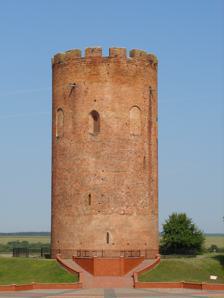
Building: Tower of Kamyenyets
Country: Belarus
Year built: 1289
Tower in Kamyenyets, Belarus The tower of Kamyenyets today The Tower of Kamyenyets ( Belarusian : Камянецкая вежа ; Russian : Каменецкая башня ), also called the White Tower ( Belarusian : Белая вежа , romanized : Bielaya vieža ), is the main landmark of the town of Kamyenyets in Belarus . The name Bielaja Vieža (alternative transliteration: Belaya Vezha ), which literally means White Tower or White Fortress in Belarusian , presumably derives from the tower's proximity to the Belavezhskaya Pushcha Forest, but not from its color, which has been brick-red through the ages, never white. The first record in the chronicles about the foundation of the tower dates from 1276. Erected between 1271 and 1289 by the architect Oleksa as a frontier stronghold on the northern border of the Principality of Volhynia , it is the only such tower remaining to this day in Belarus. (Once similar towers were built in Brest , Grodno , Turaw , Navahradak , but they were destroyed in the course of wars.) Today it is a national historic site. Standing atop a gentle rise overlooking the Liasnaja river, the tower is the main landmark of Kamyenyets today. Since 1960 the tower houses a branch of the Brest regional museum . On January 30, 2004, the site was added to the UNESCO World Heritage Tentative List, in the Cultural category, but in 2015 it was removed from the list. Foundation Drawing by Napoleon Orda , 1876 The advantageous location on the stony steep bank of the Liasnaja River for the construction of the frontier stronghold , a castle with a keep on the northern border of Volhynia principality was found by Oleksa . Vladimir Vasilkovich , the prince of Volhynia , liked the place and ordered Oleksa to build the castle . Layout The castle was built as an enclosed community. Like many European castles, it had a great round tower , on the raised mound ( motte ), enclosed by a moat and the river on the northern side, and an adjoining enclosure ( bailey ), that was completely destroyed in 1903. This type of the motte-and-bailey castle appeared in the 10th and 11th centuries between the Rhine and Loire rivers and eventually spread to most of Western Europe and even to the area of the present Belarus. The red-brick tower with service and residential rooms on 5 levels inside was actually a donjon or a keep , that was quite common in France and England till the 16th century. It is 30 meters (98 ft) high, the redbrick walls are about 2.5 m (8.2 ft) thick, with a pitched roof at the top. Brickwork A closeup of the brickwork The tower was entirely built of brick. Brick construction was rarely used in this part of Europe until the end of the Middle Ages , because of cost. Till the 16th century mostly rubbleworks prevailed in fortifications and churches and monasteries, only some parts of exterior were built of brick. The tower traces the influence of Western Europe, where brickwork was used extensively in the late 13th – early 14th century. Unlike the narrow loopholes on lower levels, the pointed big lancet windows and niches on the upper floor are an excellent example of early Gothic architecture in Belarus. The openings of the windows and niches were plastered and whitewashed. The windows were designed to permit the entry of light into the apartments, where the nobility used to live during sieges. Glass windows was another contribution to Gothic architecture. It is apparent that the residents were eager to make themselves at home in the keep. The upper part of the tower was furnished with battlements and a pattern of surface modeling of the brickwork, several nice ring dog tooth courses running below the battlements. The brickwork features a peculiar Baltic bond: a course consists of 2 stretchers and 1 header. Some bricks on the exterior were damaged or dismantled by the local peasants, the brickwork was repaired in 1903 while the archeological excavations were going on around the tower. 10,000 bricks were used for the work. References